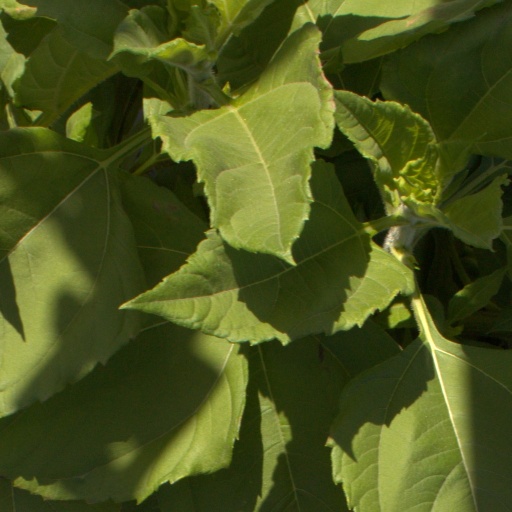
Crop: Jerusalem artichoke